Banksia canei

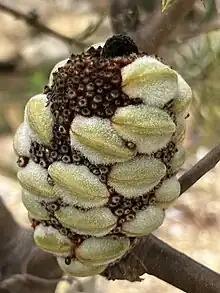
Furry follicles

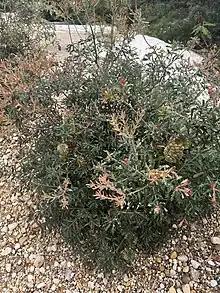
Habit

Since 1998, American botanist Austin Mast and co-authors have been publishing results of ongoing cladistic analyses of DNA sequence data for the subtribe Banksiinae, which then comprised genera "Banksia" and "Dryandra". Their analyses suggest a phylogeny that differs greatly from George's taxonomic arrangement. "Banksia canei" resolves as an early offshoot within the series Salicinae. Early in 2007, Mast and Thiele rearranged the genus "Banksia" by merging "Dryandra" into it, and published "B." subg. "Spathulatae" for the taxa having spoon-shaped cotyledons; thus "B." subg. "Banksia" was redefined as encompassing taxa lacking spoon-shaped cotyledons. They foreshadowed publishing a full arrangement once DNA sampling of "Dryandra" was complete; in the meantime, if Mast and Thiele's nomenclatural changes are taken as an interim arrangement, then "B. canei" is placed in "B." subg. "Spathulatae".